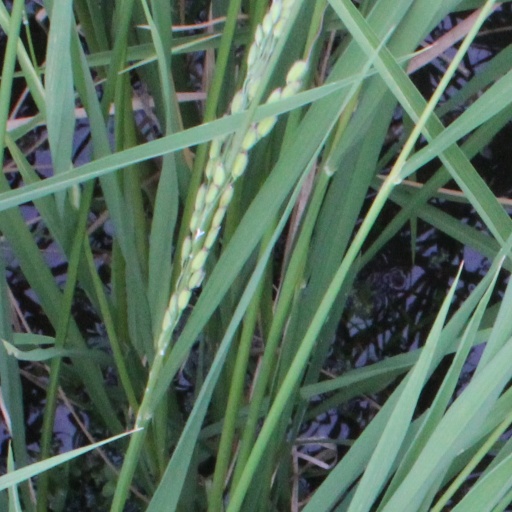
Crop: rice